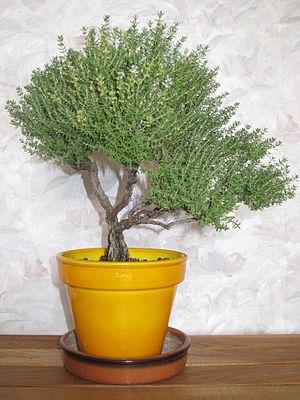
Thym commun taillé en bonsai. Hauteur